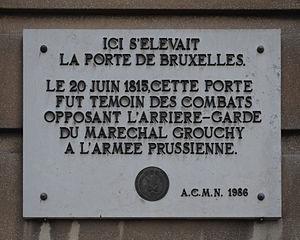
Texte
Emmanuel de Grouchy, marquis de Grouchy, né à Paris le 23 octobre 1766, mort à Saint-Étienne le 29 mai 1847, est un général français de la Révolution et de l’Empire, maréchal d'Empire, comte de l'Empire, grand aigle de la Légion d'honneur, pair de France.